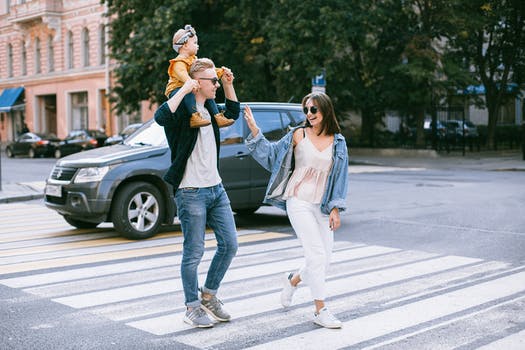
Label: No Watermark